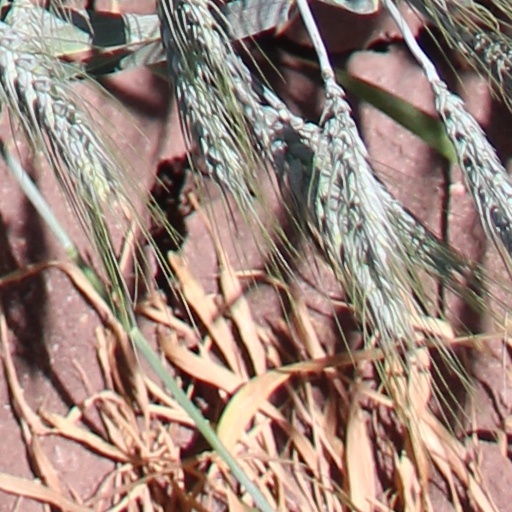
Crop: wheat